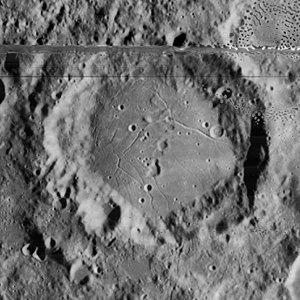
Mersenius est un cratère d'impact lunaire situé au sud-ouest de la face visible de la Lune. Il se trouve à l'ouest de la Mare Humorum et se situe au sud-ouest des cratères Cavendish, Viète et De Gasparis.